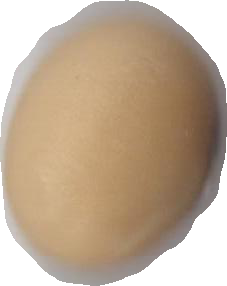
Variety: Anjasmoro